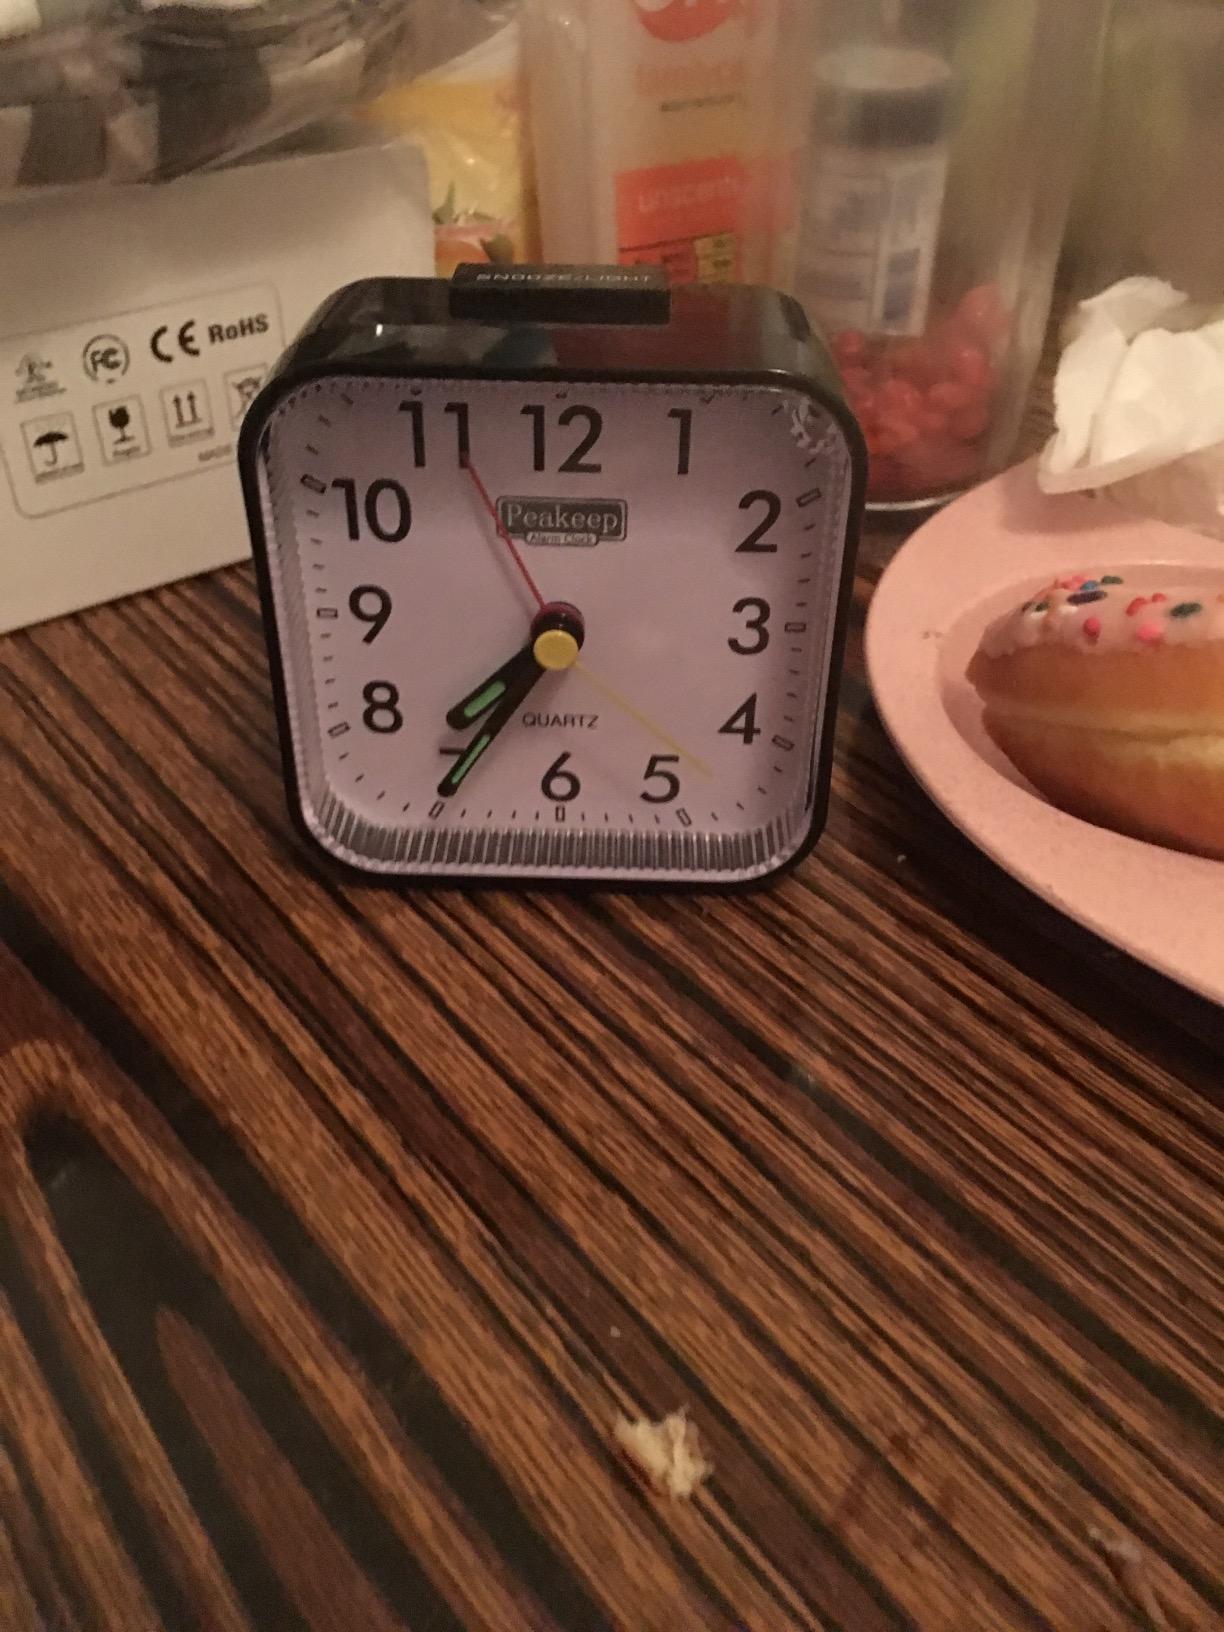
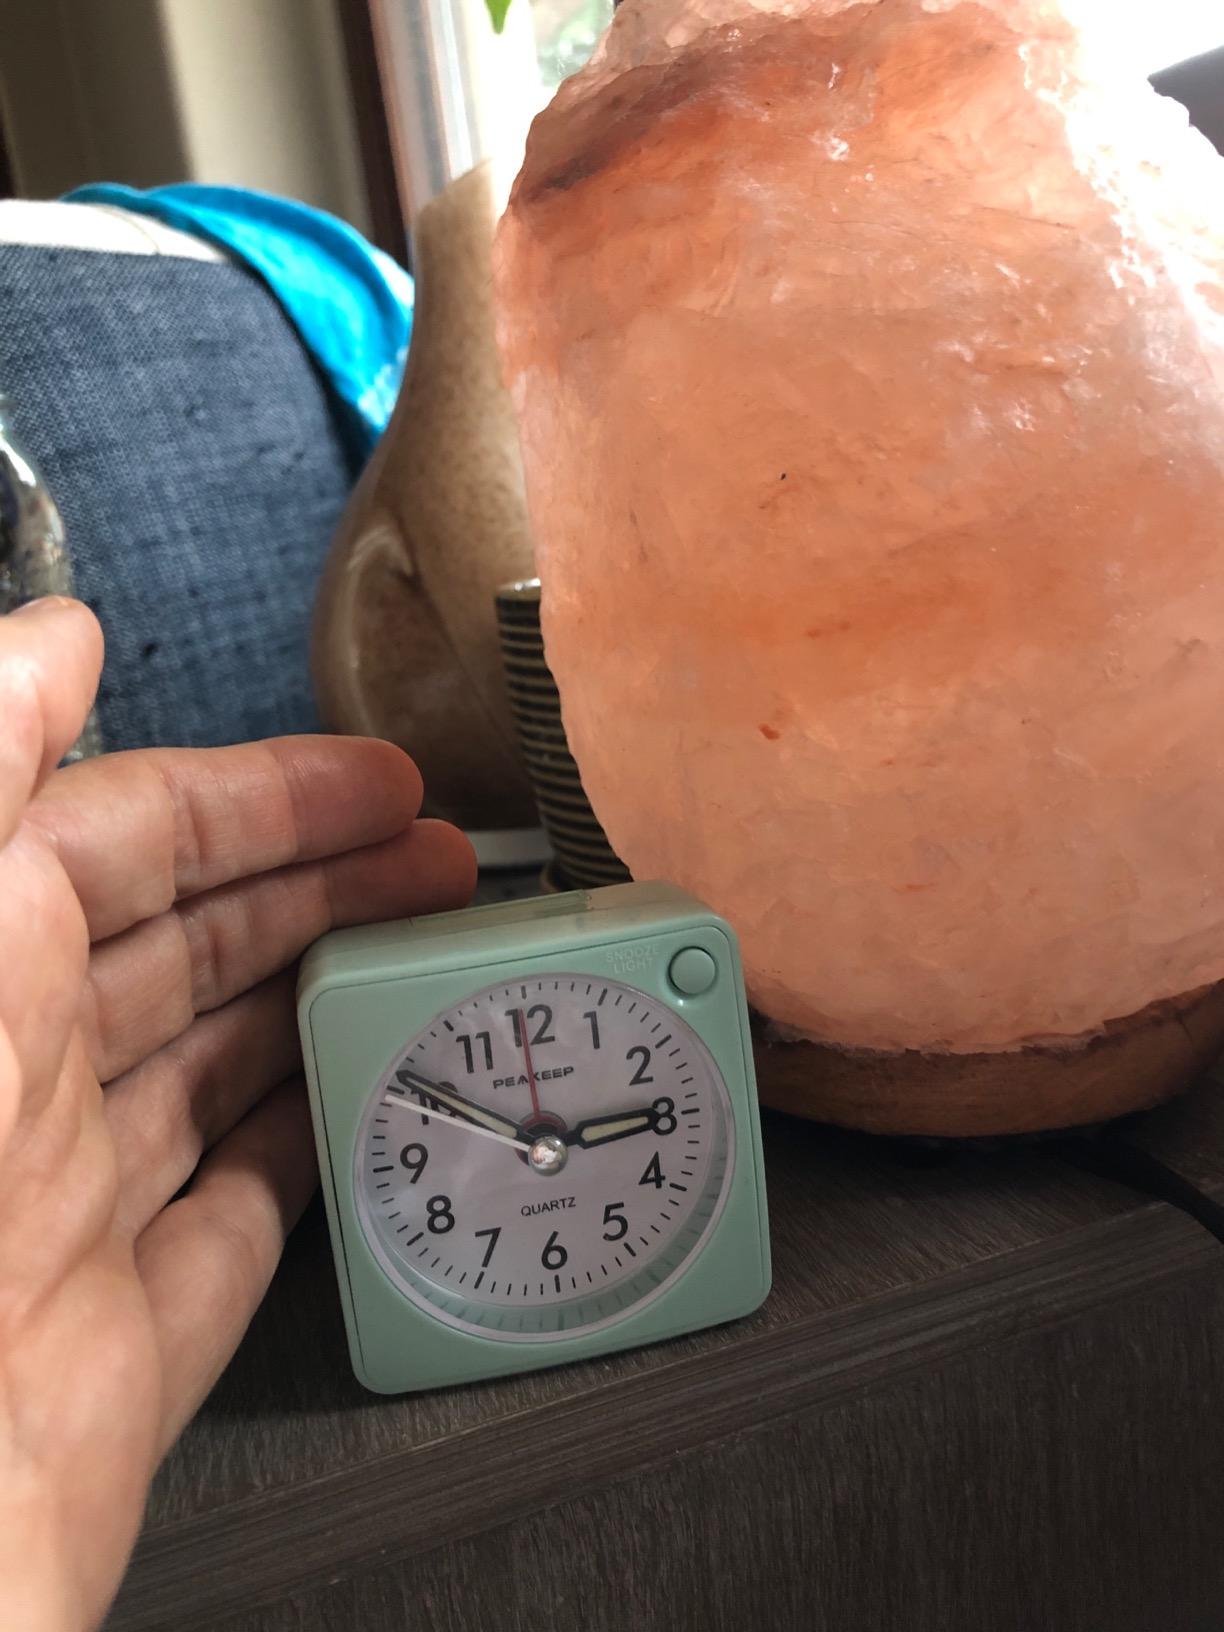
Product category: clock
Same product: no